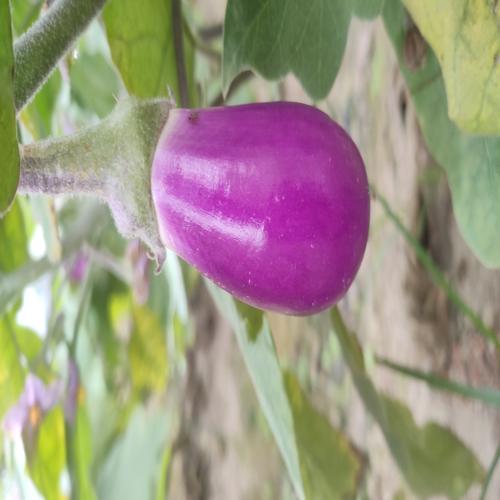
Label: Healty Brinjal